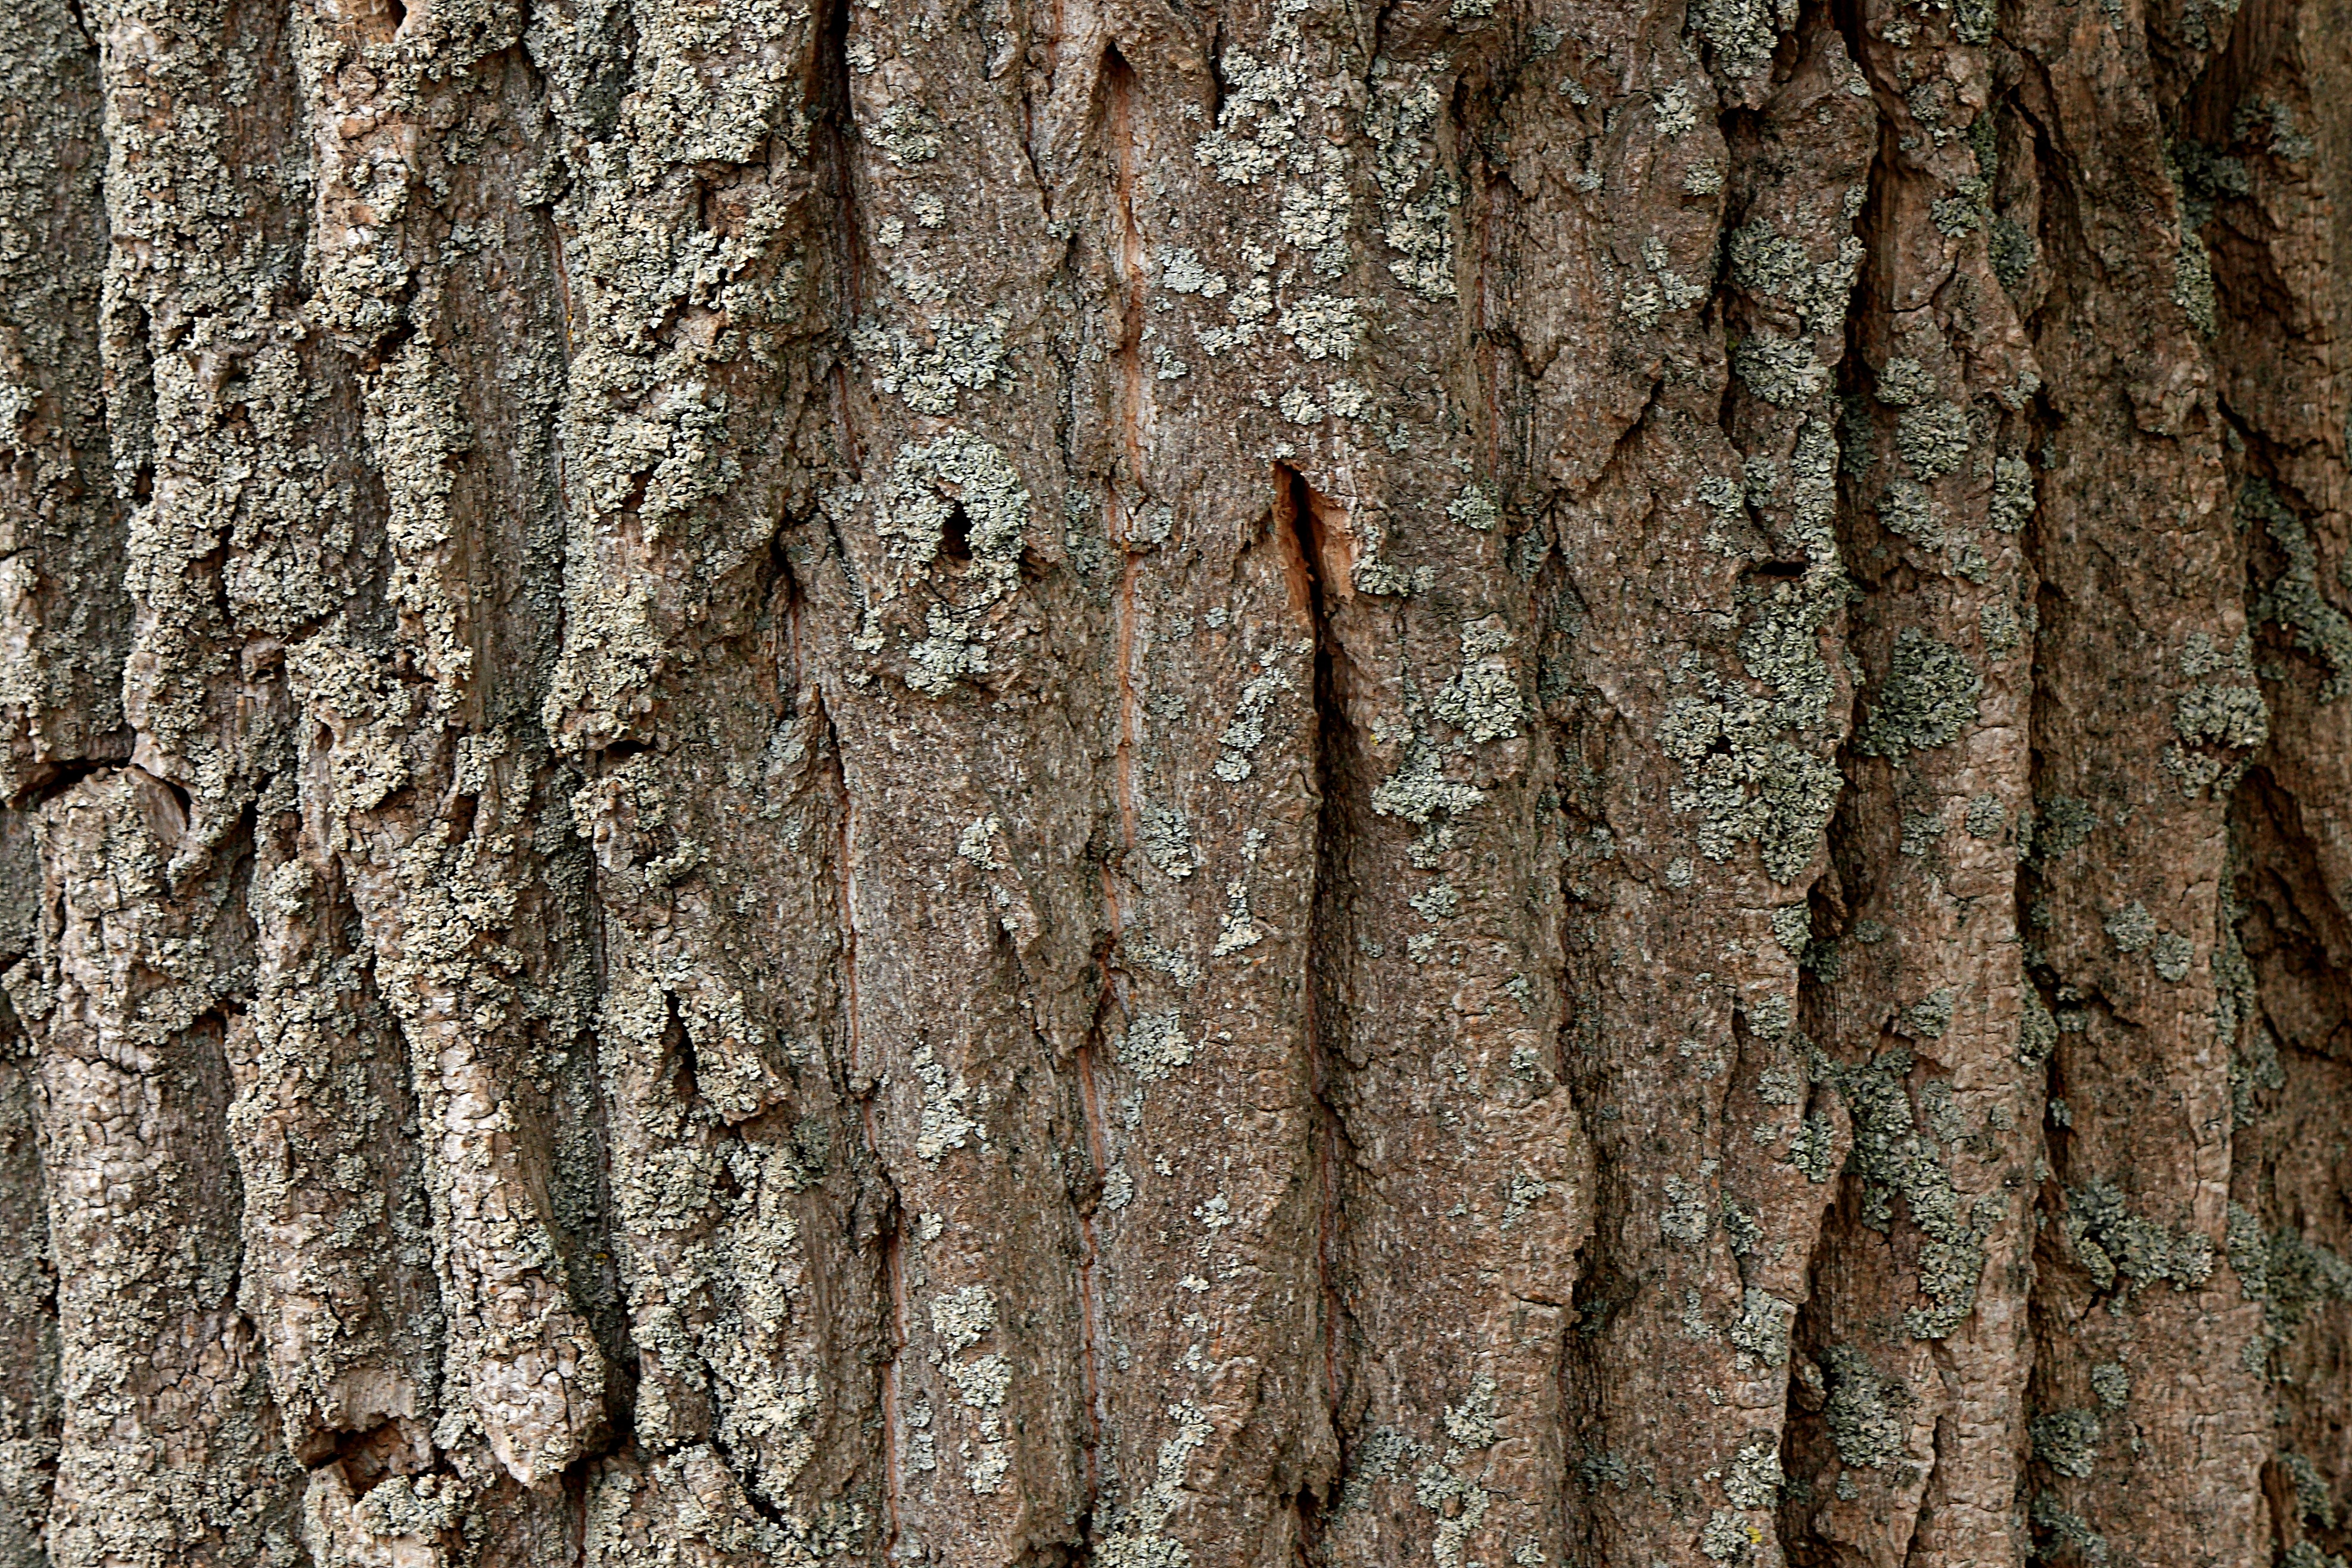
tree, branch, plant, wood, texture, leaf, trunk, bark, soil, tree bark, poplar, flowering plant, plant stem, woody plant, land plant